Pterostylis mutica

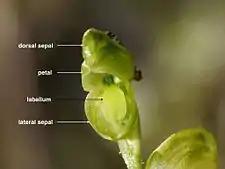
Labelled image of "P. mutica"

"Pterostylis mutica", is a terrestrial, perennial, deciduous, herb with an underground tuber. There is a rosette of between six and twelve, egg-shaped leaves, each leaf long and wide at the base of the plant. Between two and twenty well-spaced flowers are borne on a flowering spike high with five to ten stem leaves wrapped around it. The flowers are pale green, long and about wide. The dorsal sepal and petals are joined to form a hood called the "galea" over the column. The galea is curved with a pointed tip turning downwards. The lateral sepals turn downwards and are about long, wide, cupped and joined for most of their length. The labellum is about long, about wide and whitish-green with a dark green appendage. Flowering occurs from July to December.